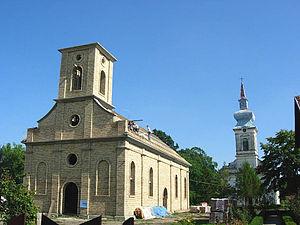
Hajdučica est une localité de Serbie située dans la province autonome de Voïvodine. Elle fait partie de la municipalité de Plandište dans le district du Banat méridional. Au recensement de 2011, elle comptait 1 145 habitants.